Representation theory of the Lorentz group

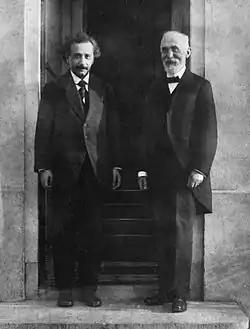
Hendrik Antoon Lorentz (right) after whom the Lorentz group is named and Albert Einstein whose special theory of relativity is the main source of application. Photo taken by Paul Ehrenfest 1921.

The Lorentz group is a Lie group of symmetries of the spacetime of special relativity. This group can be realized as a collection of matrices, linear transformations, or unitary operators on some Hilbert space; it has a variety of representations. This group is significant because special relativity together with quantum mechanics are the two physical theories that are most thoroughly established, and the conjunction of these two theories is the study of the infinite-dimensional unitary representations of the Lorentz group. These have both historical importance in mainstream physics, as well as connections to more speculative present-day theories.